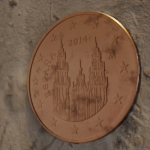
Coin value: 5cents
Country: es
Edition: 5cen